Spirit Lake (Washington)

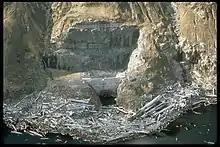
Spirit Lake outlet tunnel

The water level of Spirit Lake is maintained at about by draining water through Spirit Lake Outlet Tunnel, a gravity-feed tunnel completed in 1985. The tunnel was cut through Harrys Ridge to South Coldwater Creek, which flows to Coldwater Lake and into the North Fork of the Toutle River. Had the lake level not been stabilized, the dam, which was composed of volcanic avalanche debris created by the 1980 eruption, would have been breached and caused catastrophic flooding within the Toutle River Valley.